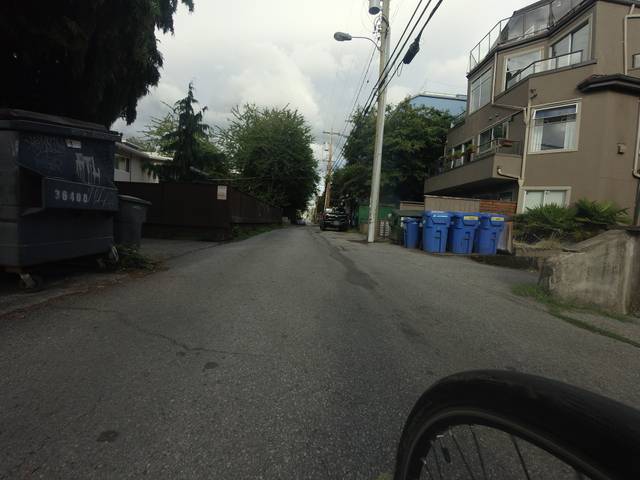
Region: Canada
Coordinates: 49.27, -123.149